Sandro DeAngelis

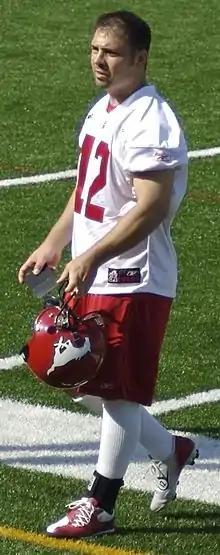

Sandro DeAngelis (born May 1, 1981) is a former professional gridiron football placekicker. He last played during the 2013 season for the Winnipeg Blue Bombers of the Canadian Football League. He had also played for the Saskatchewan Roughriders, Montreal Alouettes, Calgary Stampeders and the Hamilton Tiger-Cats. DeAngelis is among the most accurate kickers in CFL history and he won his first Grey Cup championship with the Calgary Stampeders in 2008.